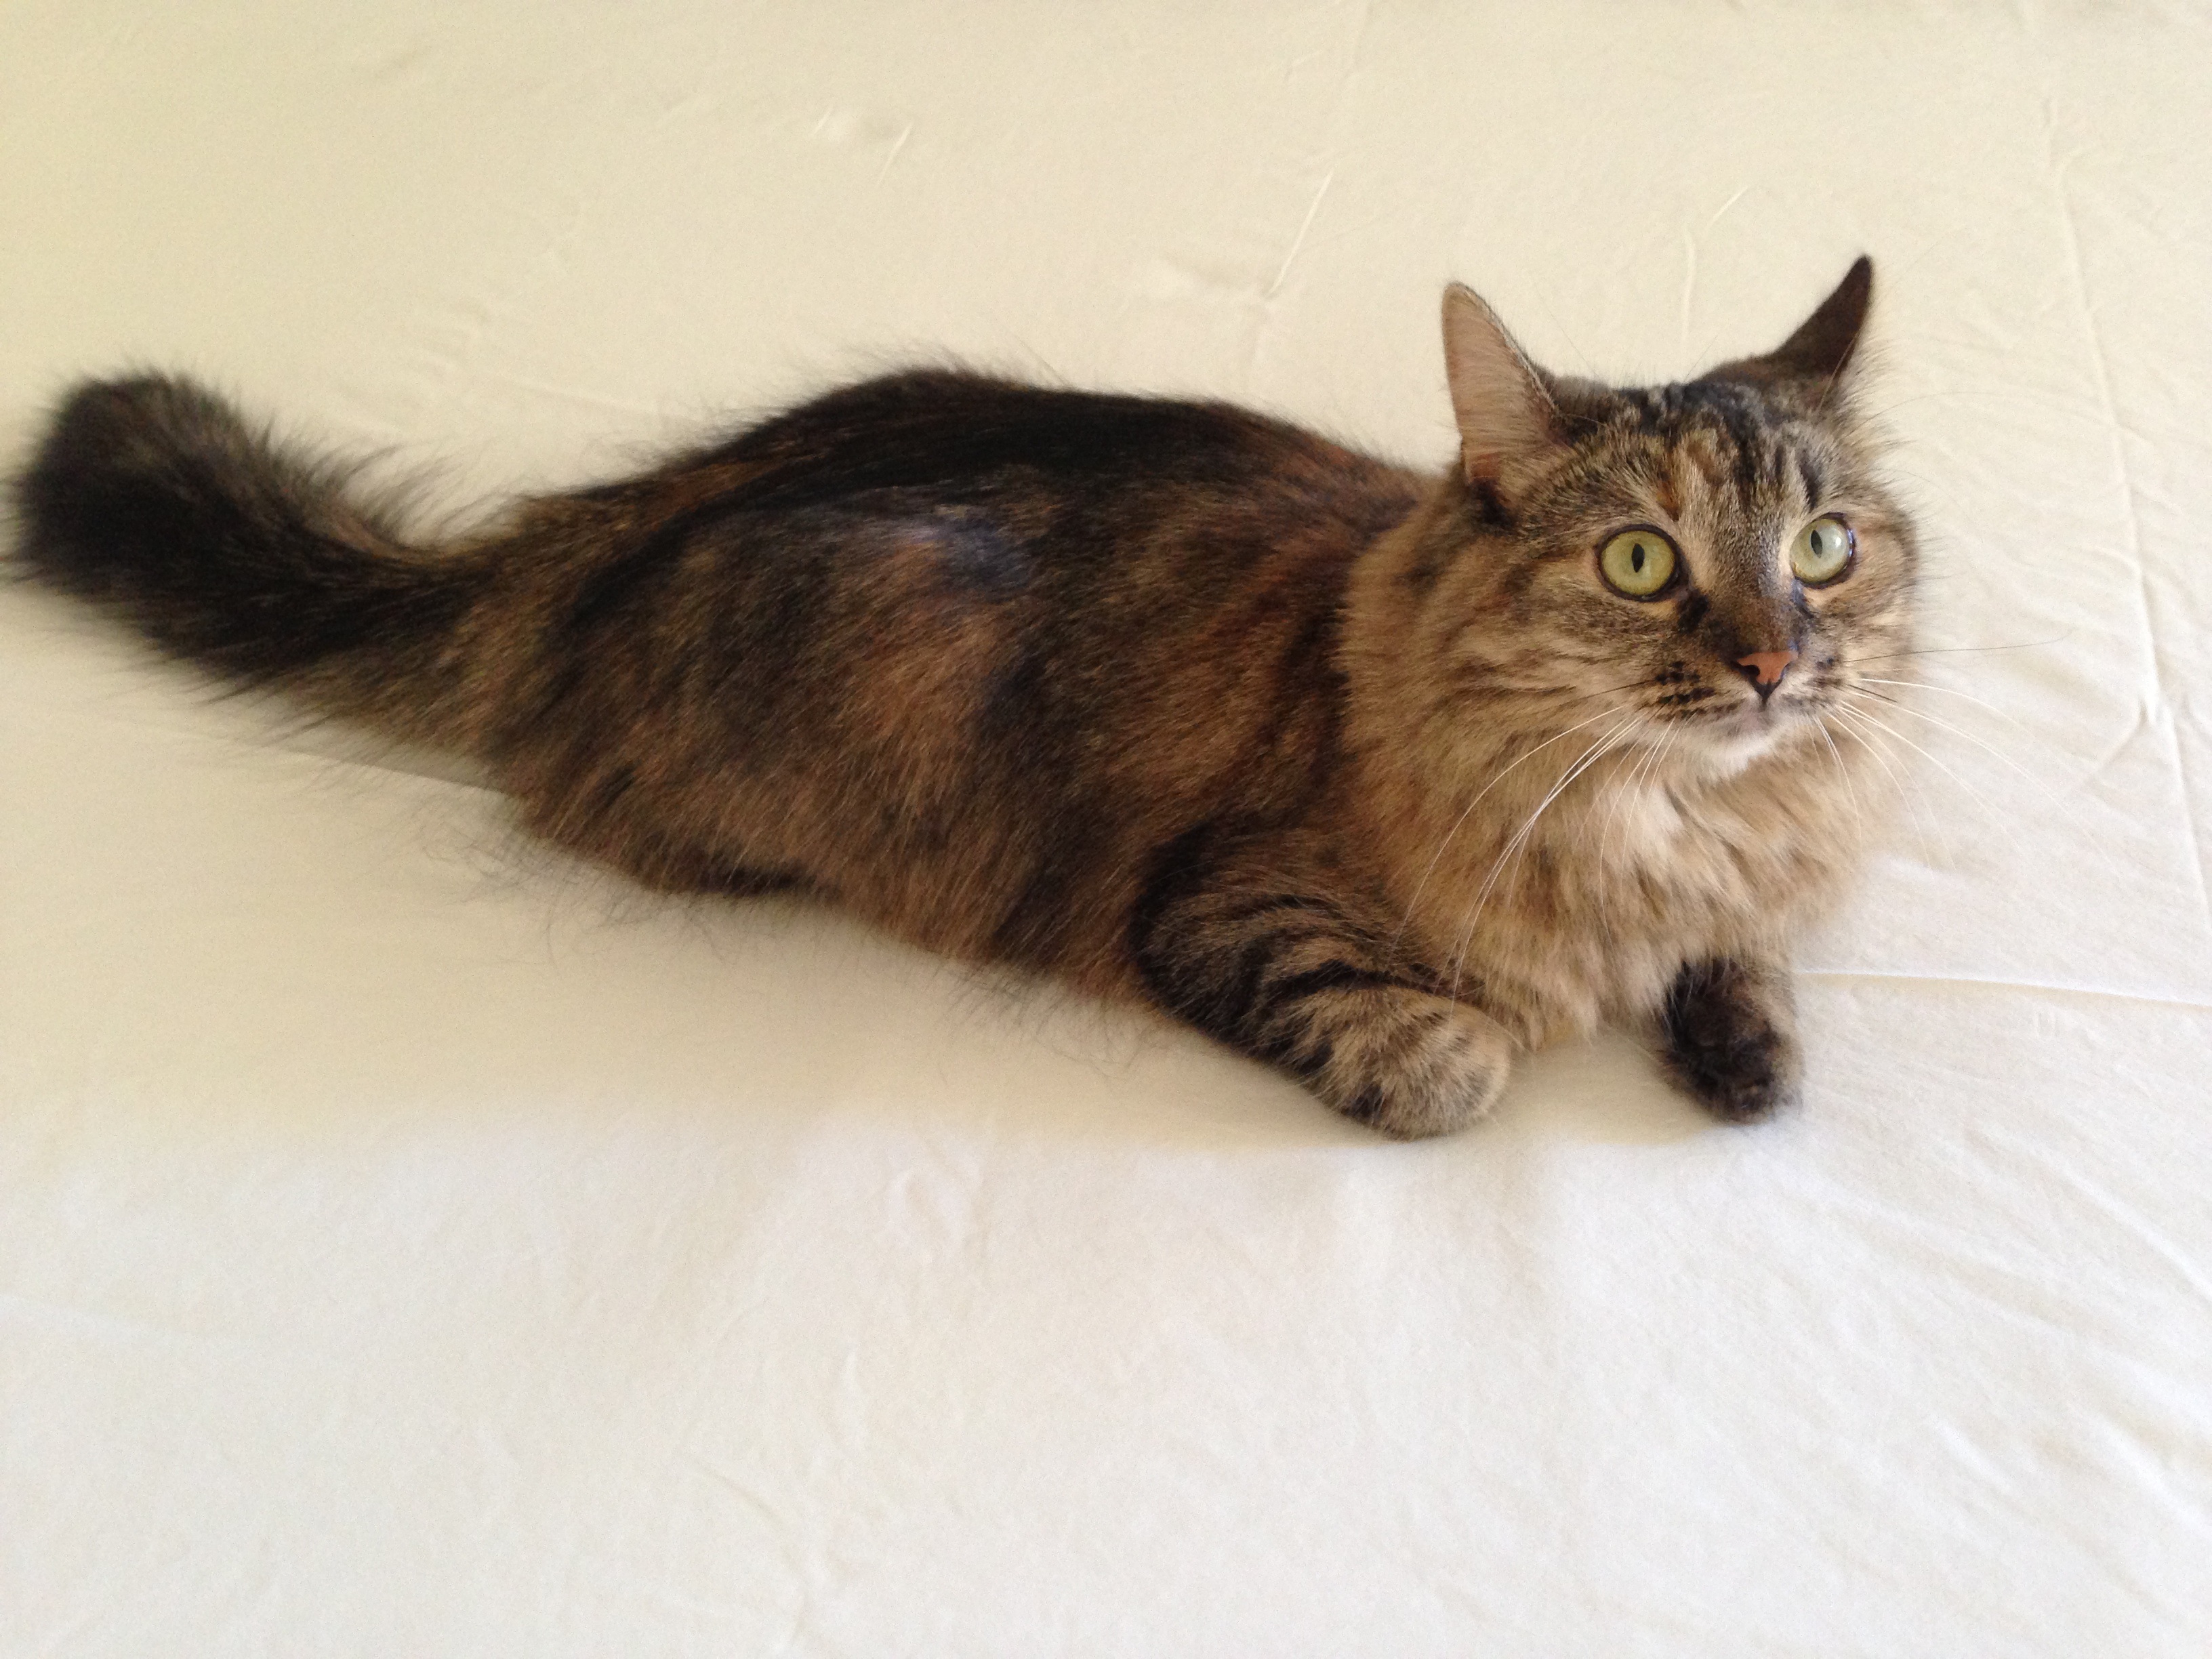
cat, mammal, pets, whiskers, tail, vertebrate, siberian, maine coon, long haired, norwegian forest cat, european shorthair, small to medium sized cats, cat like mammal, carnivoran, domestic short haired cat, pixie bob, american shorthair, domestic long haired cat